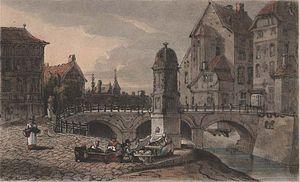
Samuel William Reynolds, George Arnald: Pont-d'Ile à Liège
À la fin du premier millénaire, le pont des Arches de la cité de Liège devient le passage obligé reliant France et Bourgogne à l'Allemagne par Aix-la-Chapelle et Cologne. Il sera reconstruit de nombreuses fois. Au fil des siècles, la cité de Liège, installée dans une large confluence alluviale de l'Ourthe et de la Légia dans la Meuse va canaliser bras et biefs pour ses nombreux moulins pour les combler dès le XXᵉ siècle. Ces nombreux ponts seront enfuis.